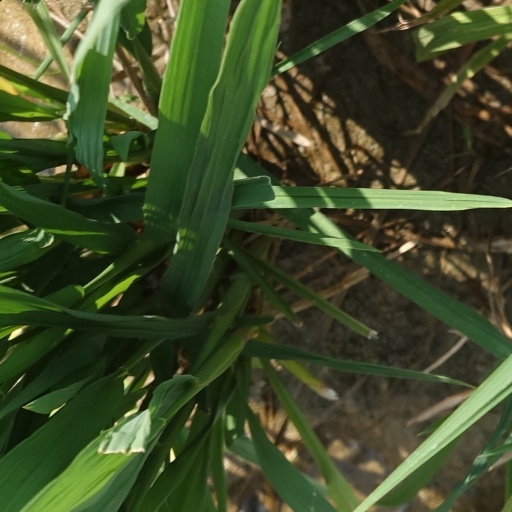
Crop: rice